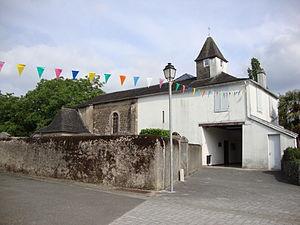
Estos est une commune française, située dans le département des Pyrénées-Atlantiques en région Nouvelle-Aquitaine.